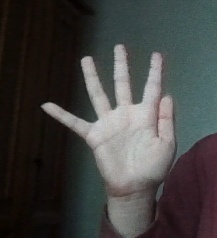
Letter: sheen